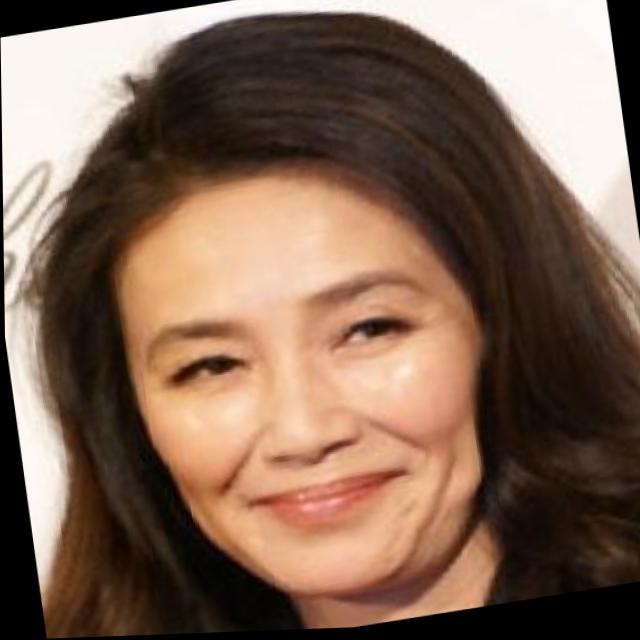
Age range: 45-64